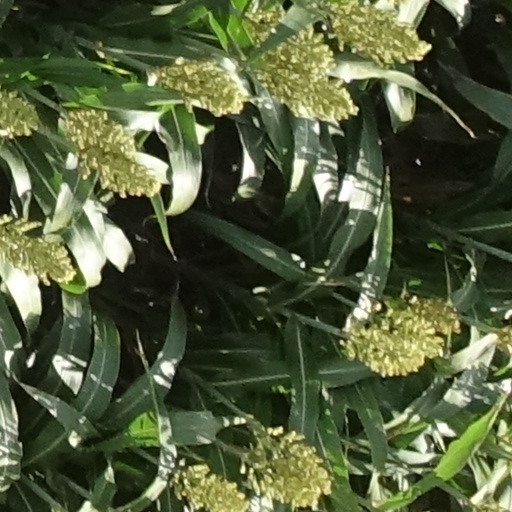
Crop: sorghum